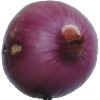
Label: Onion Red Peeled 1